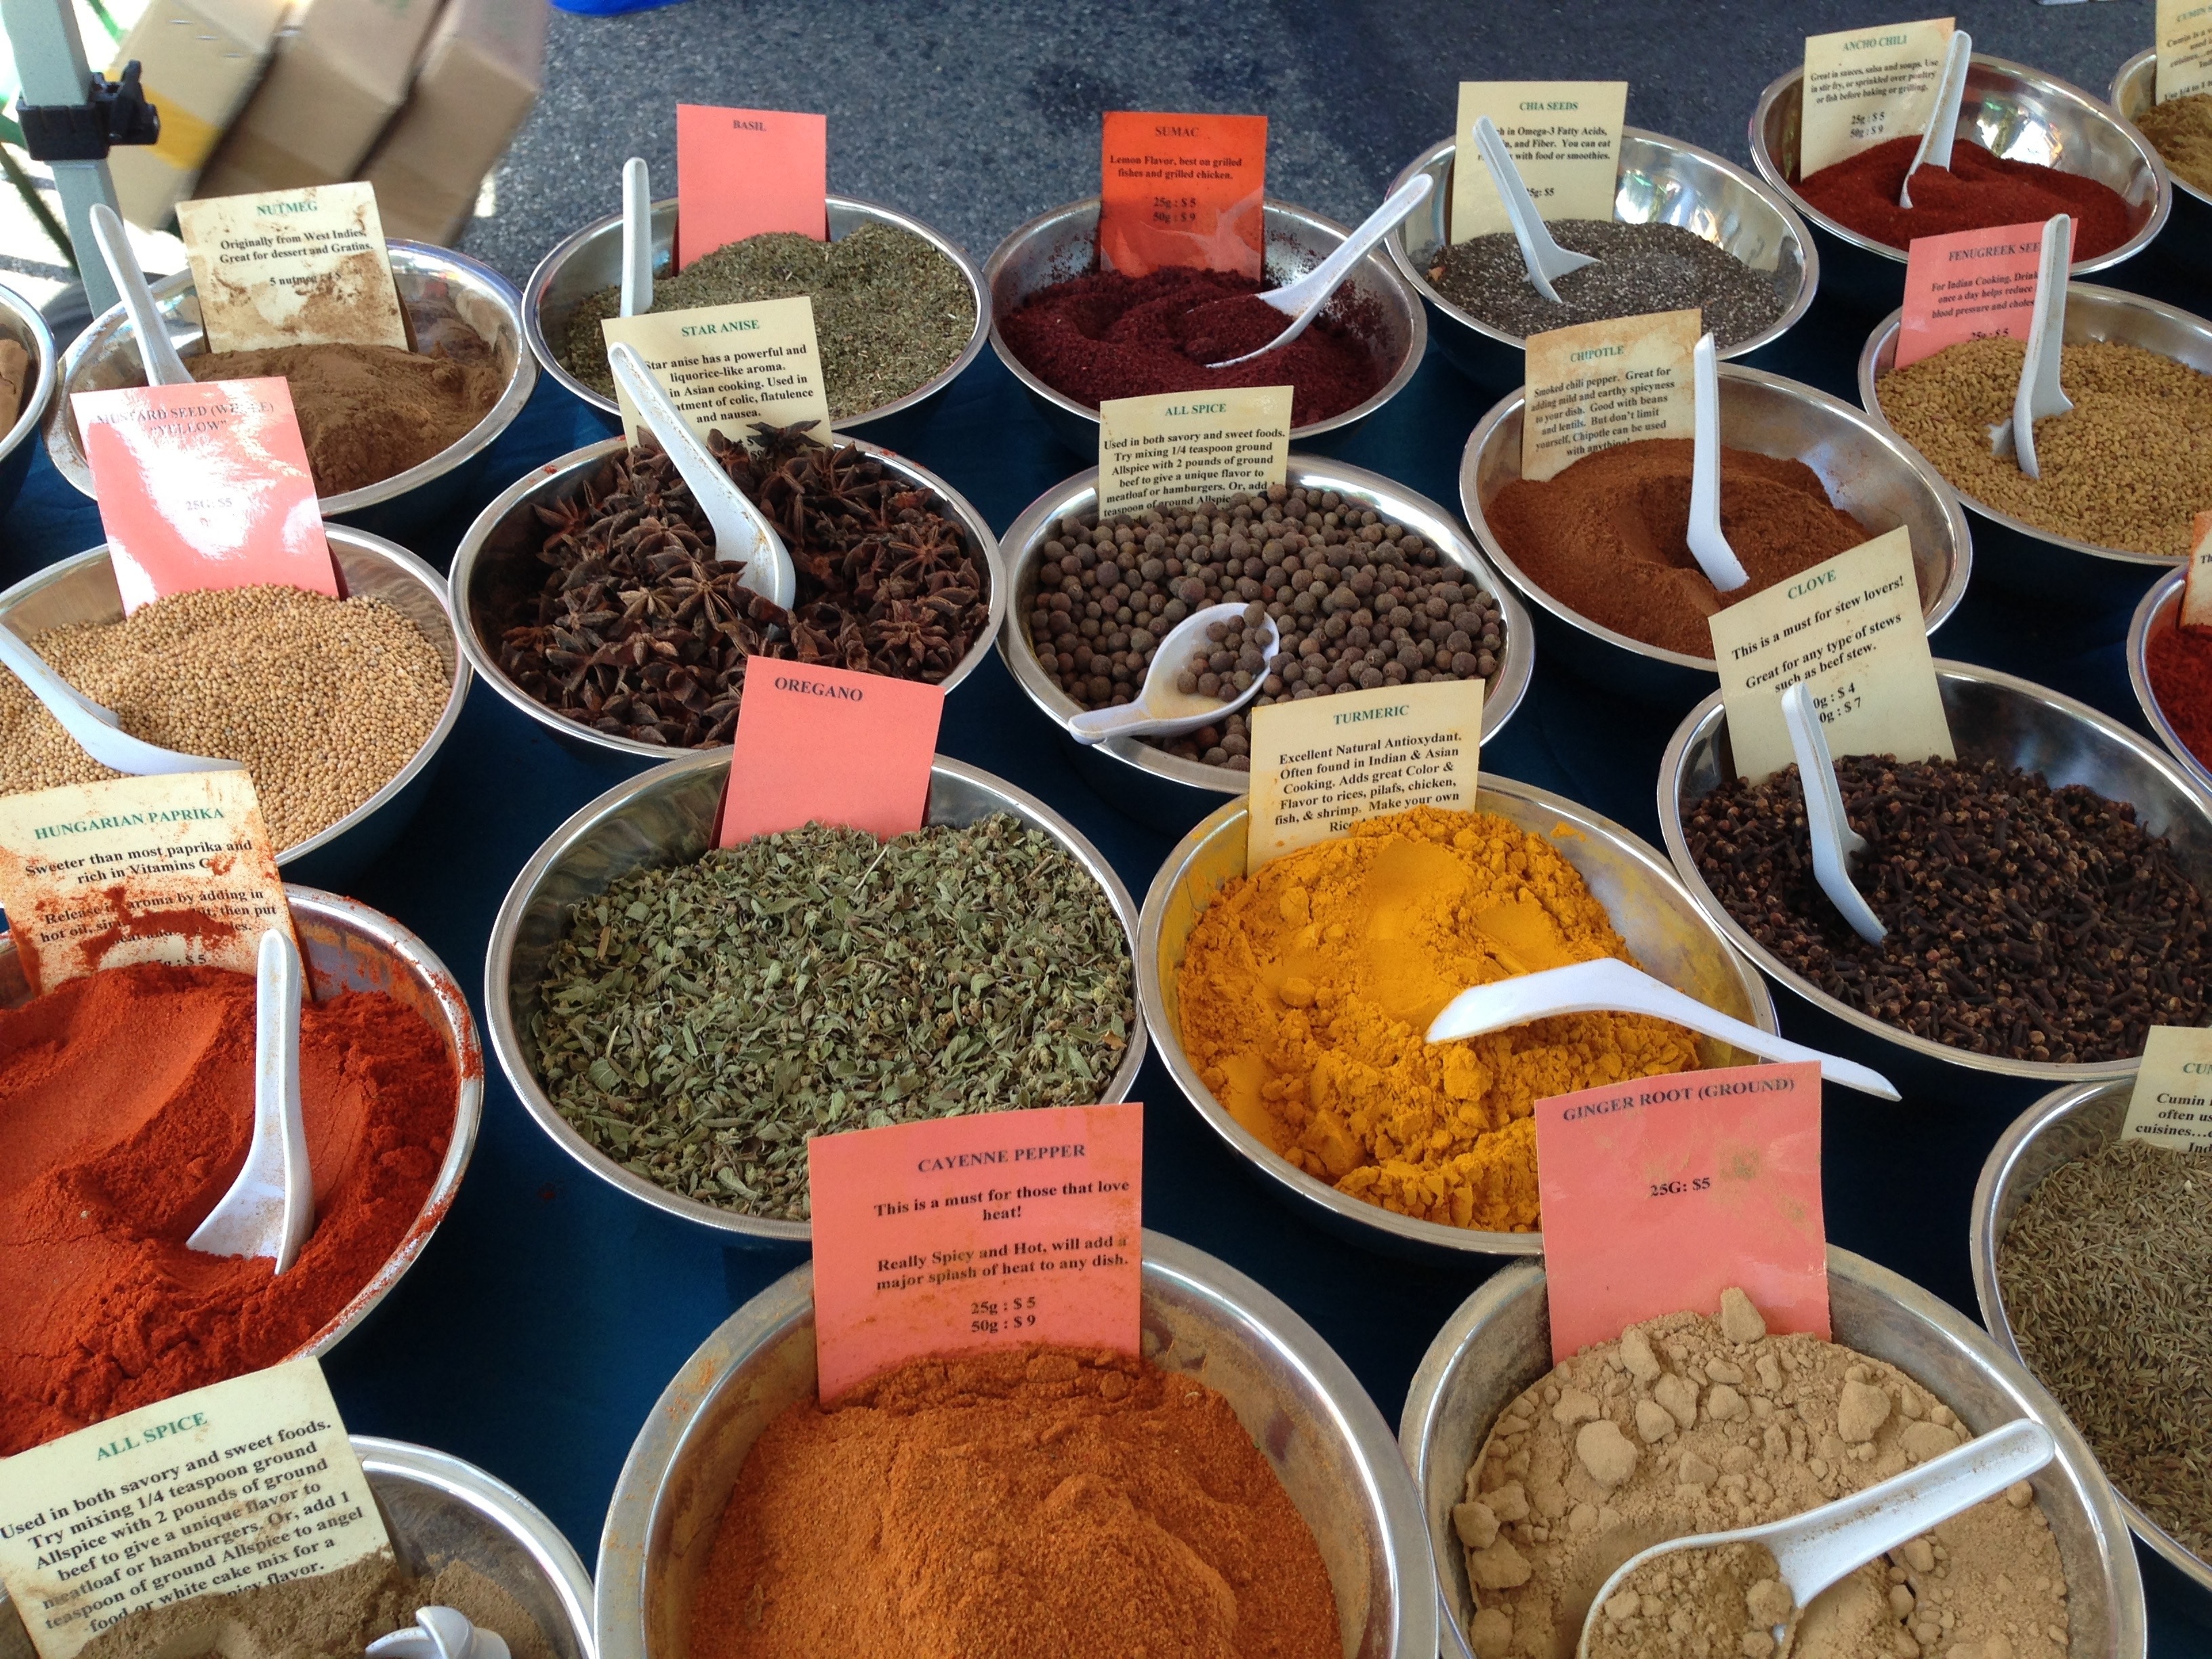
food, market, baking, public space